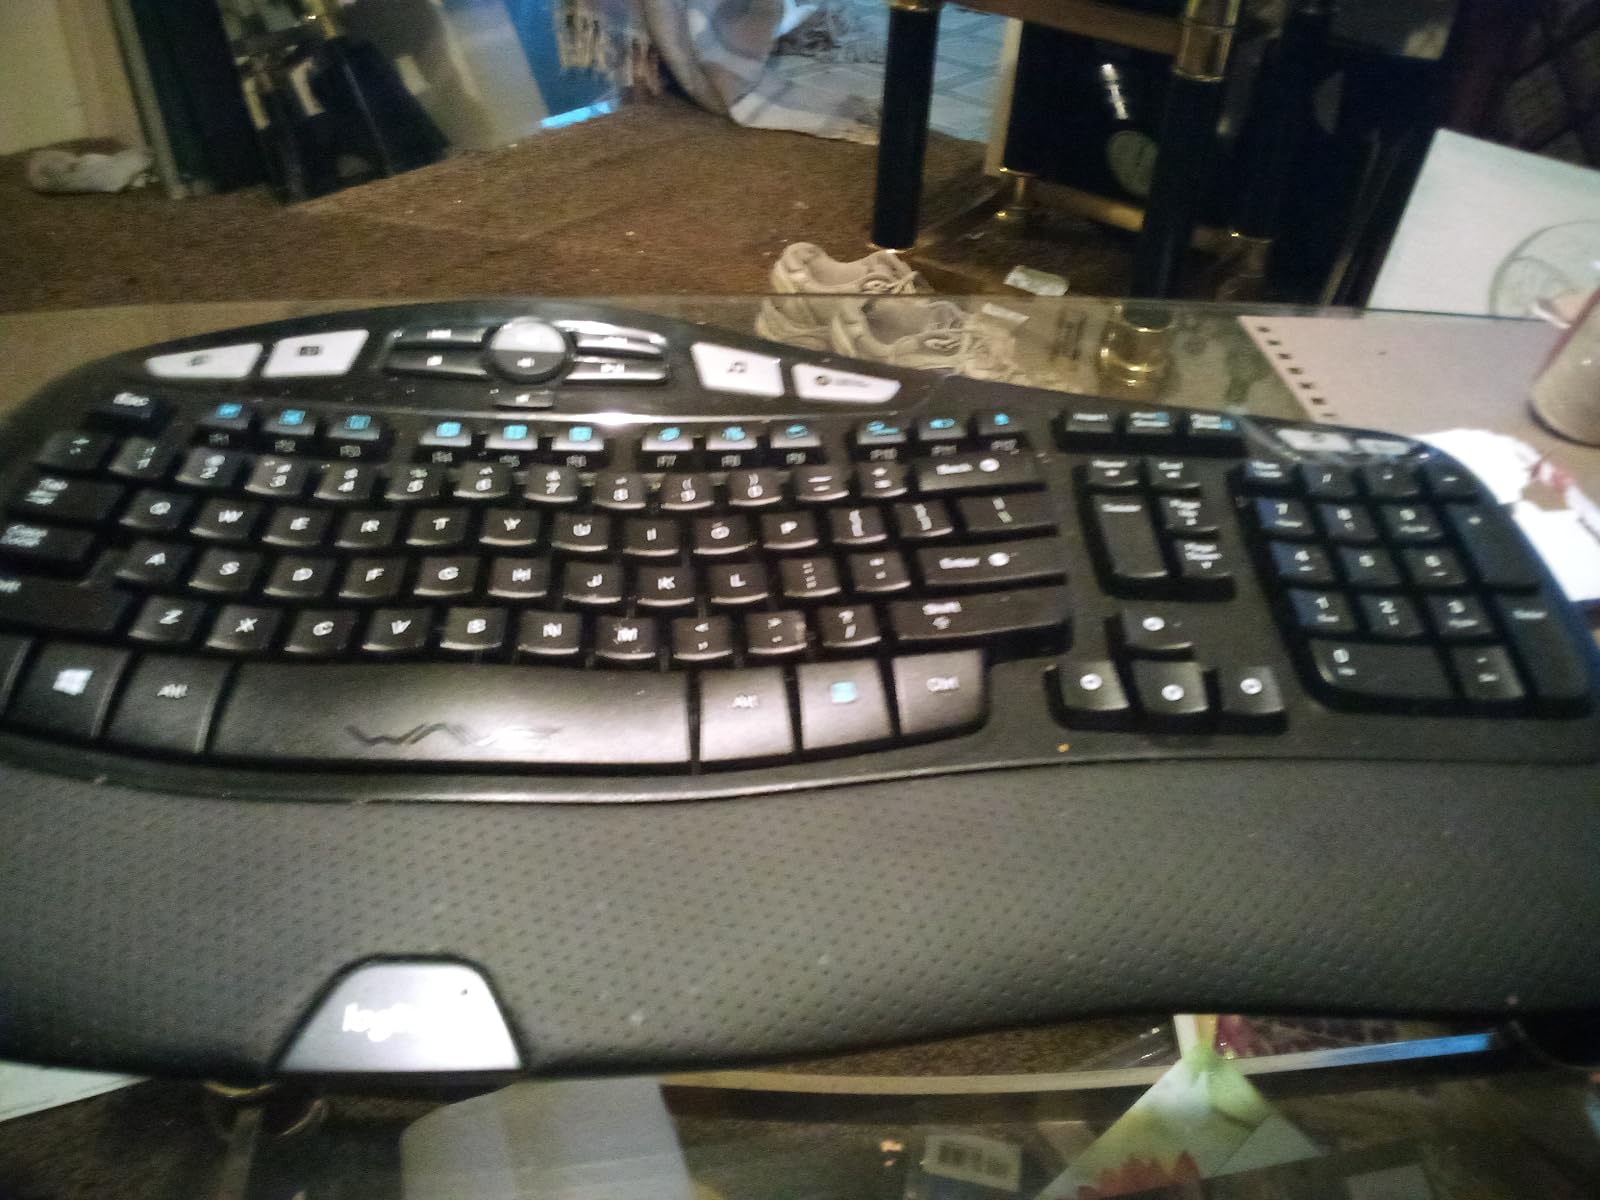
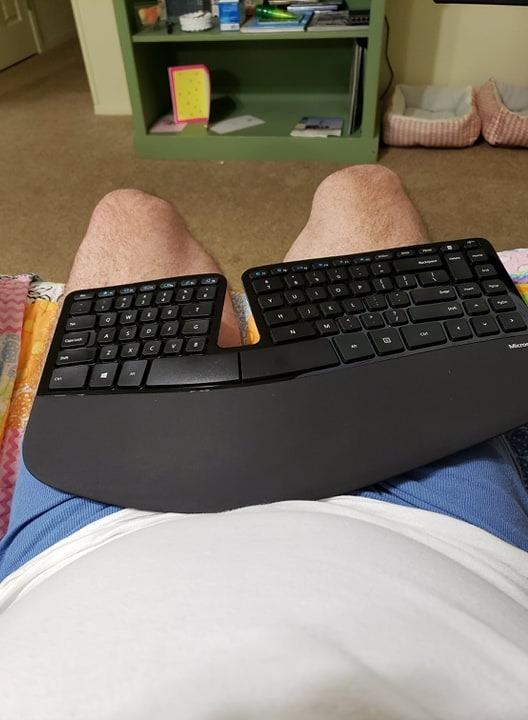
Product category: keyboard
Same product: no